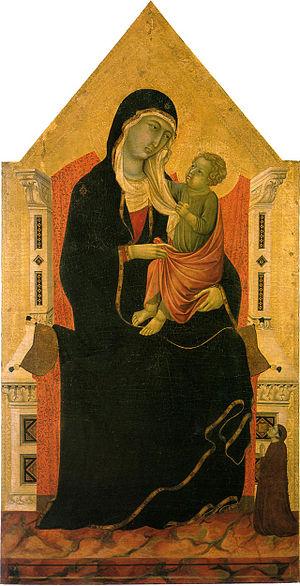
L' Église de la Misericordia, aussi appelée Santa Maria del Prato, est une église catholique située à San Casciano Val di Pesa, dans la ville métropolitaine de Florence et appartenant au diocèse de la même ville. Bâtie au XIVᵉ siècle, elle contient des œuvres très importantes comme le Crucifix de Simone Martini et la chaire de Giovanni di Balduccio.
Un portrait de donateur ou portrait votif est un portrait dans une grande peinture ou autres travaux montrant la personne qui a commandé et payé le tableau, ou un membre de sa famille, ou la famille de la donatrice. Un portrait de donateur se réfère généralement au portrait ou portraits des seuls donateurs, comme partie d'un travail plus vaste, tandis qu'un portrait votif peut souvent désigner l'ensemble de l'œuvre d'art, y compris par exemple une Vierge Marie, en particulier si le donateur est très important. Les termes ne sont pas utilisés de façon très régulière par les historiens d'art, comme le souligne Angela Marisol Roberts et peuvent également être utilisés pour des sujets religieux plus petits probablement réalisés pour être conservés par le commanditaire plutôt qu'offerts à une église.